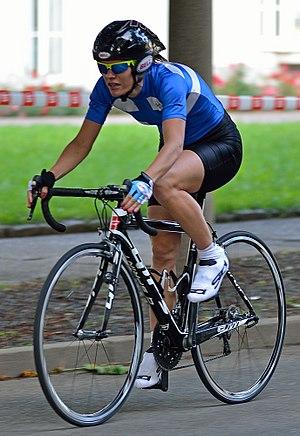
Sari Saarelainen est une coureuse cycliste professionnelle finlandaise. Elle a été Championne de Finlande du contre-la-montre en 2001 et 2013.